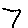
Label: 7